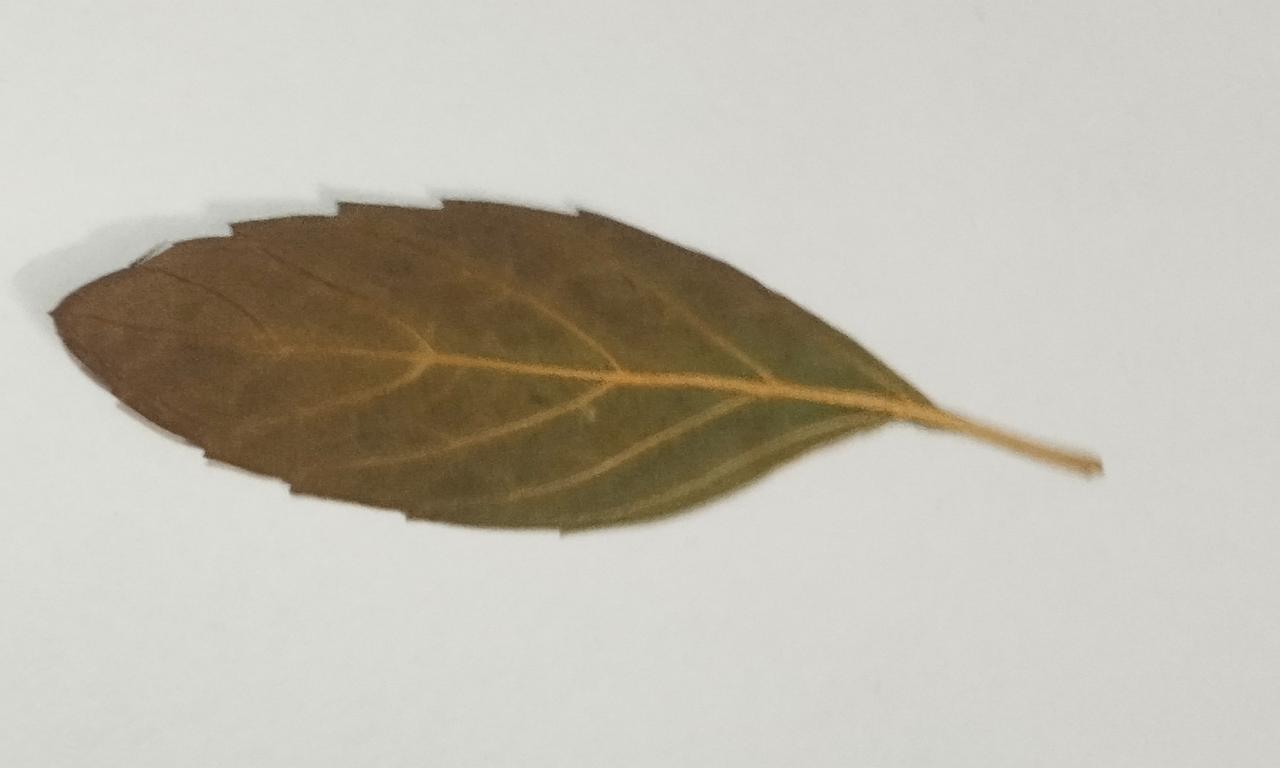
Label: Dried